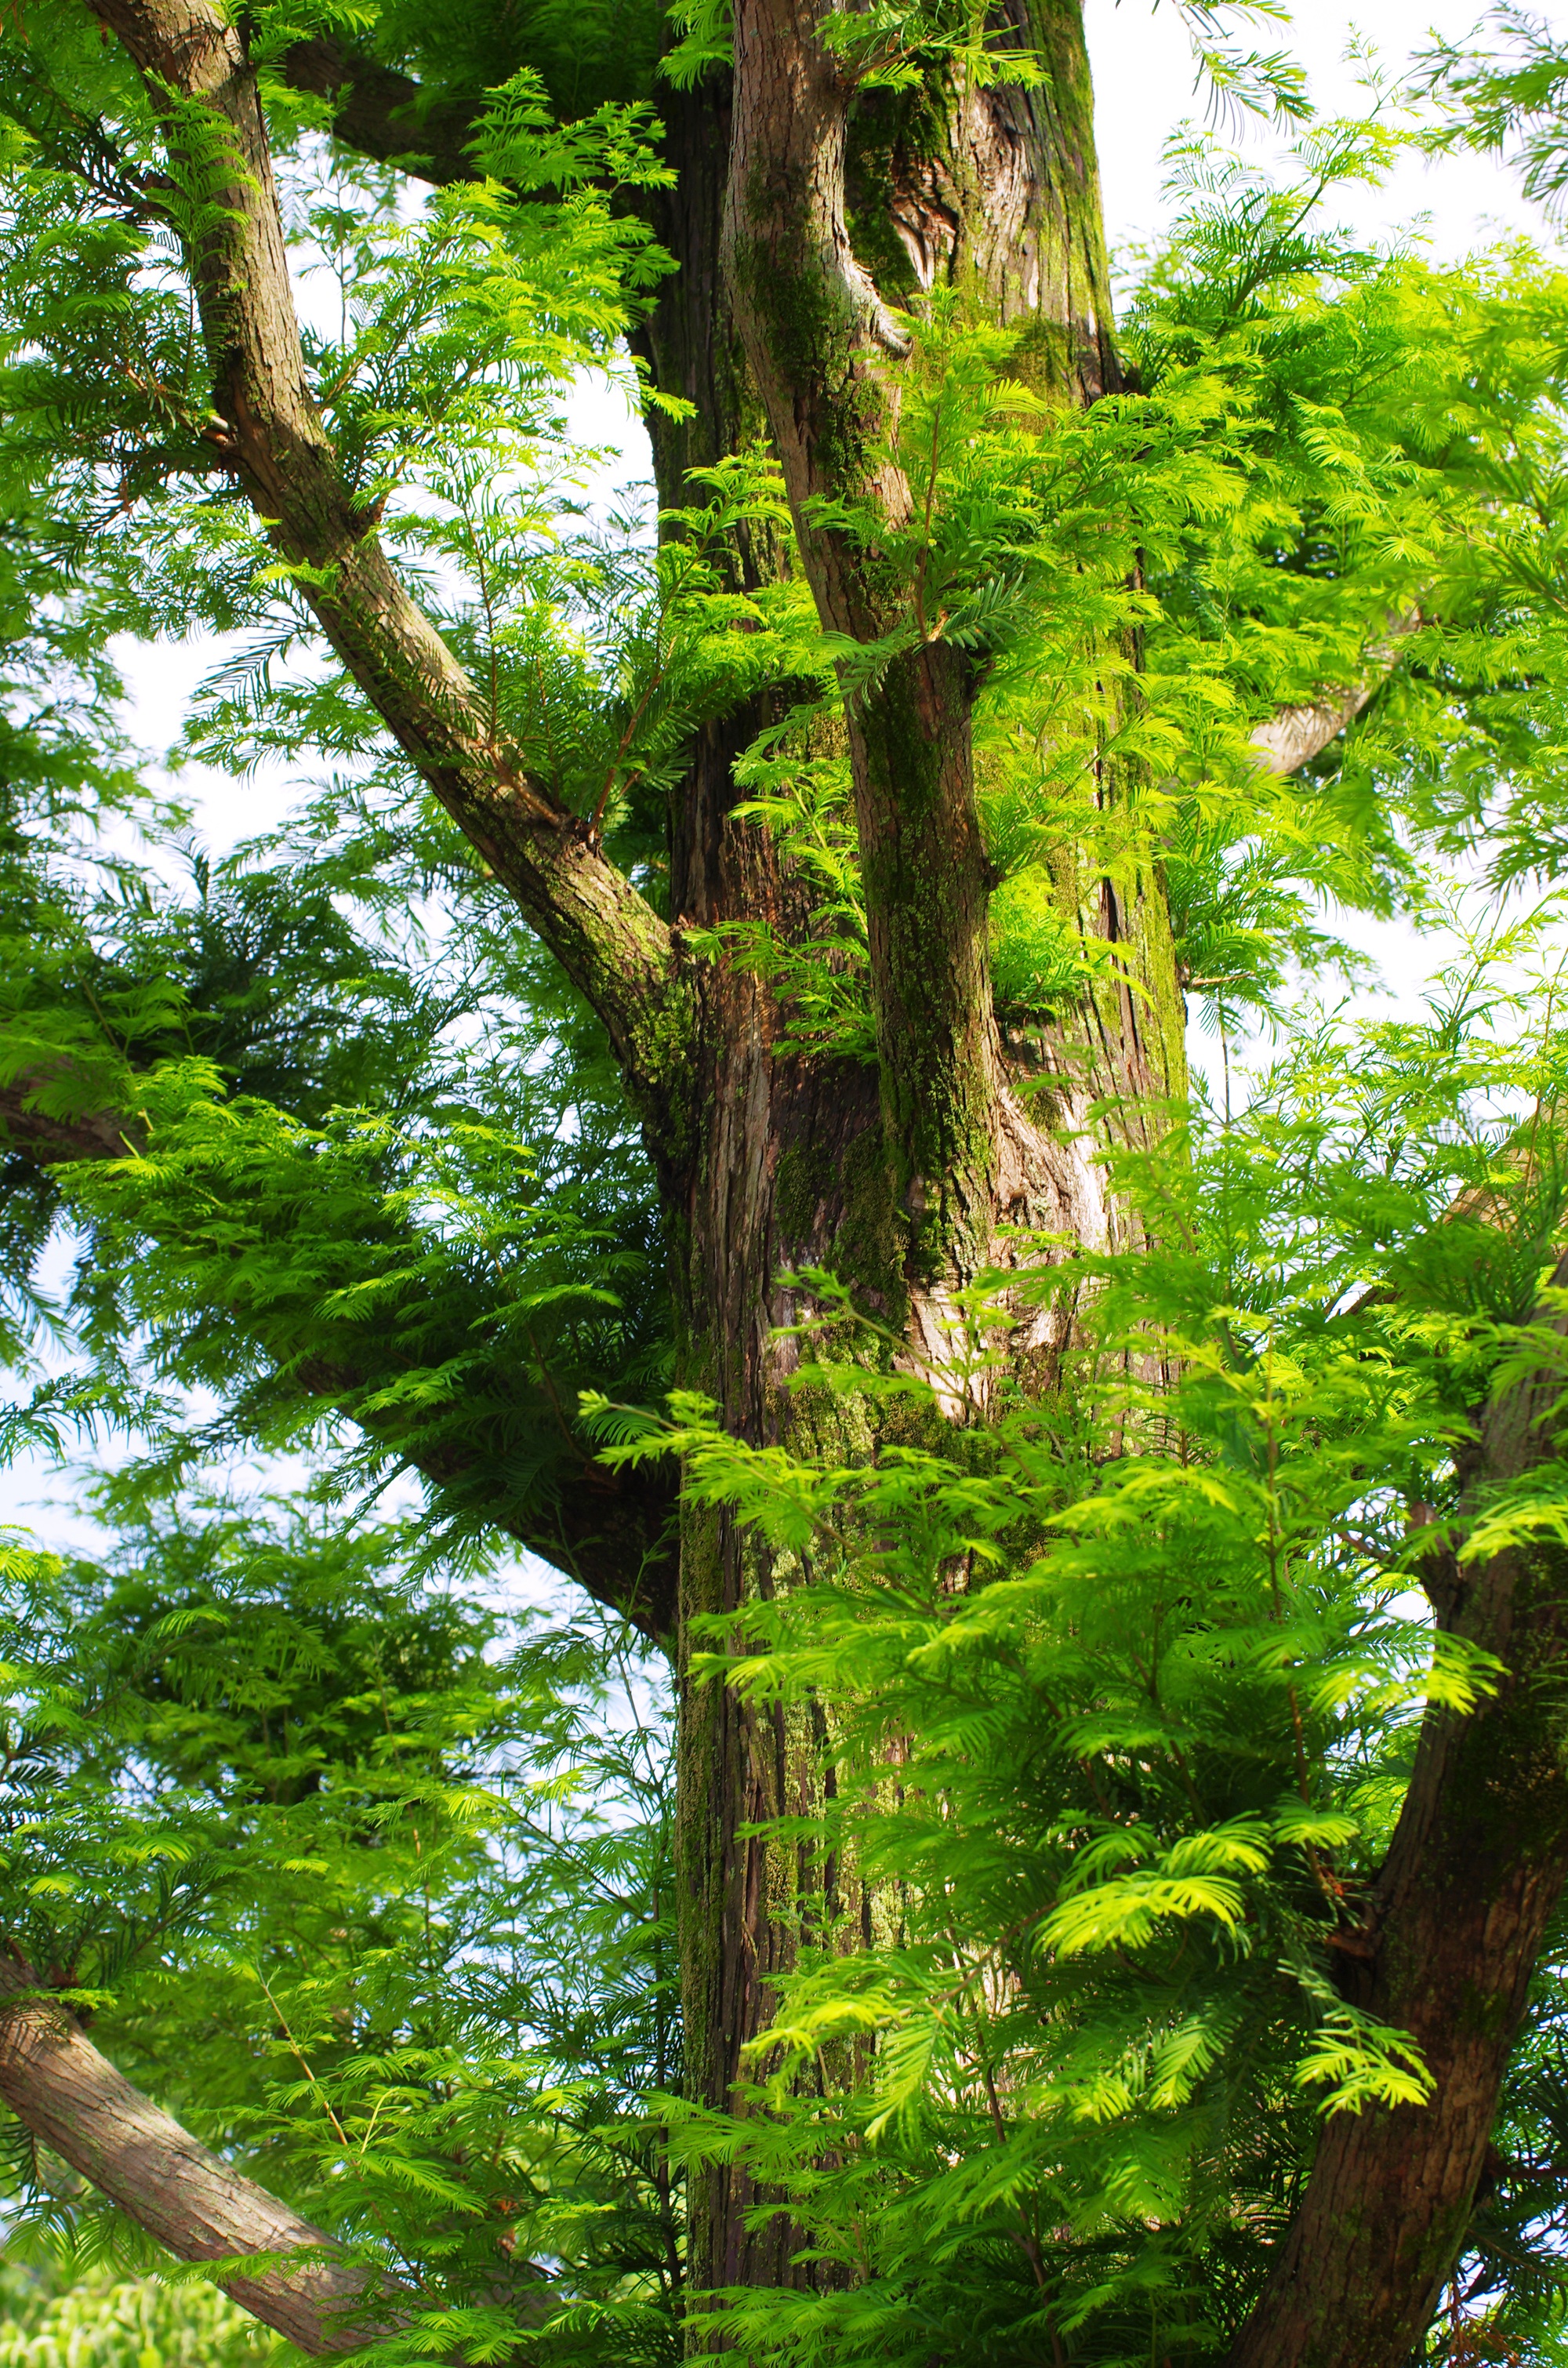
landscape, tree, forest, branch, plant, wood, leaf, flower, trunk, moss, green, jungle, natural, park, botany, garden, japan, flora, woods, outside, vegetation, rainforest, deciduous, woodland, habitat, ecosystem, arboretum, big tree, fresh green, biome, old growth forest, natural environment, woody plant, land plant